List of Monogatari episodes

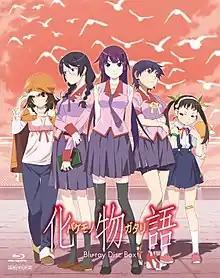
Cover of the "Bakemonogatari" Blu-ray box set, released in 2011.

The "Monogatari" Japanese anime television series is based on the light novel series of the same name, written by Nisio Isin with illustrations by Vofan. The anime is directed by several directors and produced by the animation studio Shaft. The series debuted with "Bakemonogatari" and aired 12 episodes between July 3 and September 25, 2009, on the Tokyo MX television station. Three additional original net animation episodes were distributed on the anime's official website between November 3, 2009, and June 25, 2010. A sequel titled "Nisemonogatari" aired 11 episodes between January 7 and March 17, 2012.